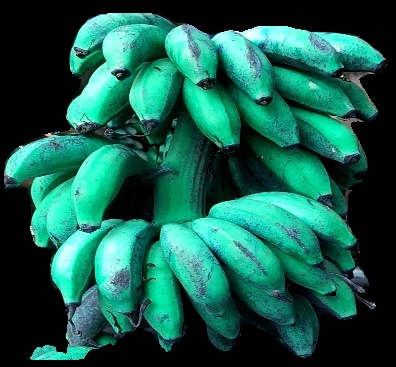
Variety: rasbale
Grade: grade3